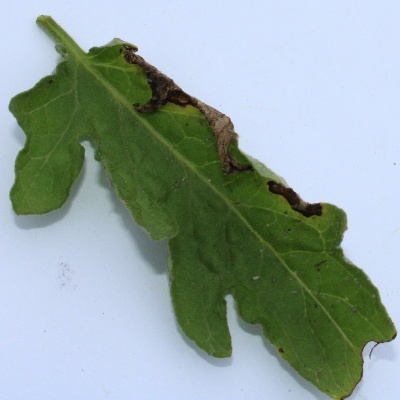
Crop: Tomato
Condition: leaf blight